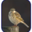
Label: bird